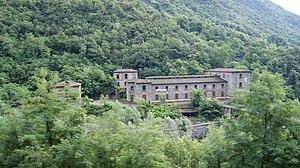
Piattamala et hôtel Castello à Tirano, Valtellina, Sondiro, Lombardie, Italie. Italiano: Piattamala e Hotel Castello a Tirano, in Valtellina, Sondiro, Lombardia, Italia.